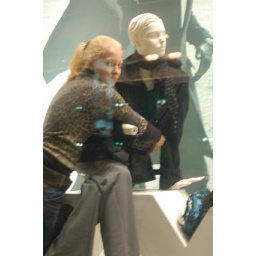
I saw this girl in St.-Petersburg when she changed dummy's clothes in Mexx